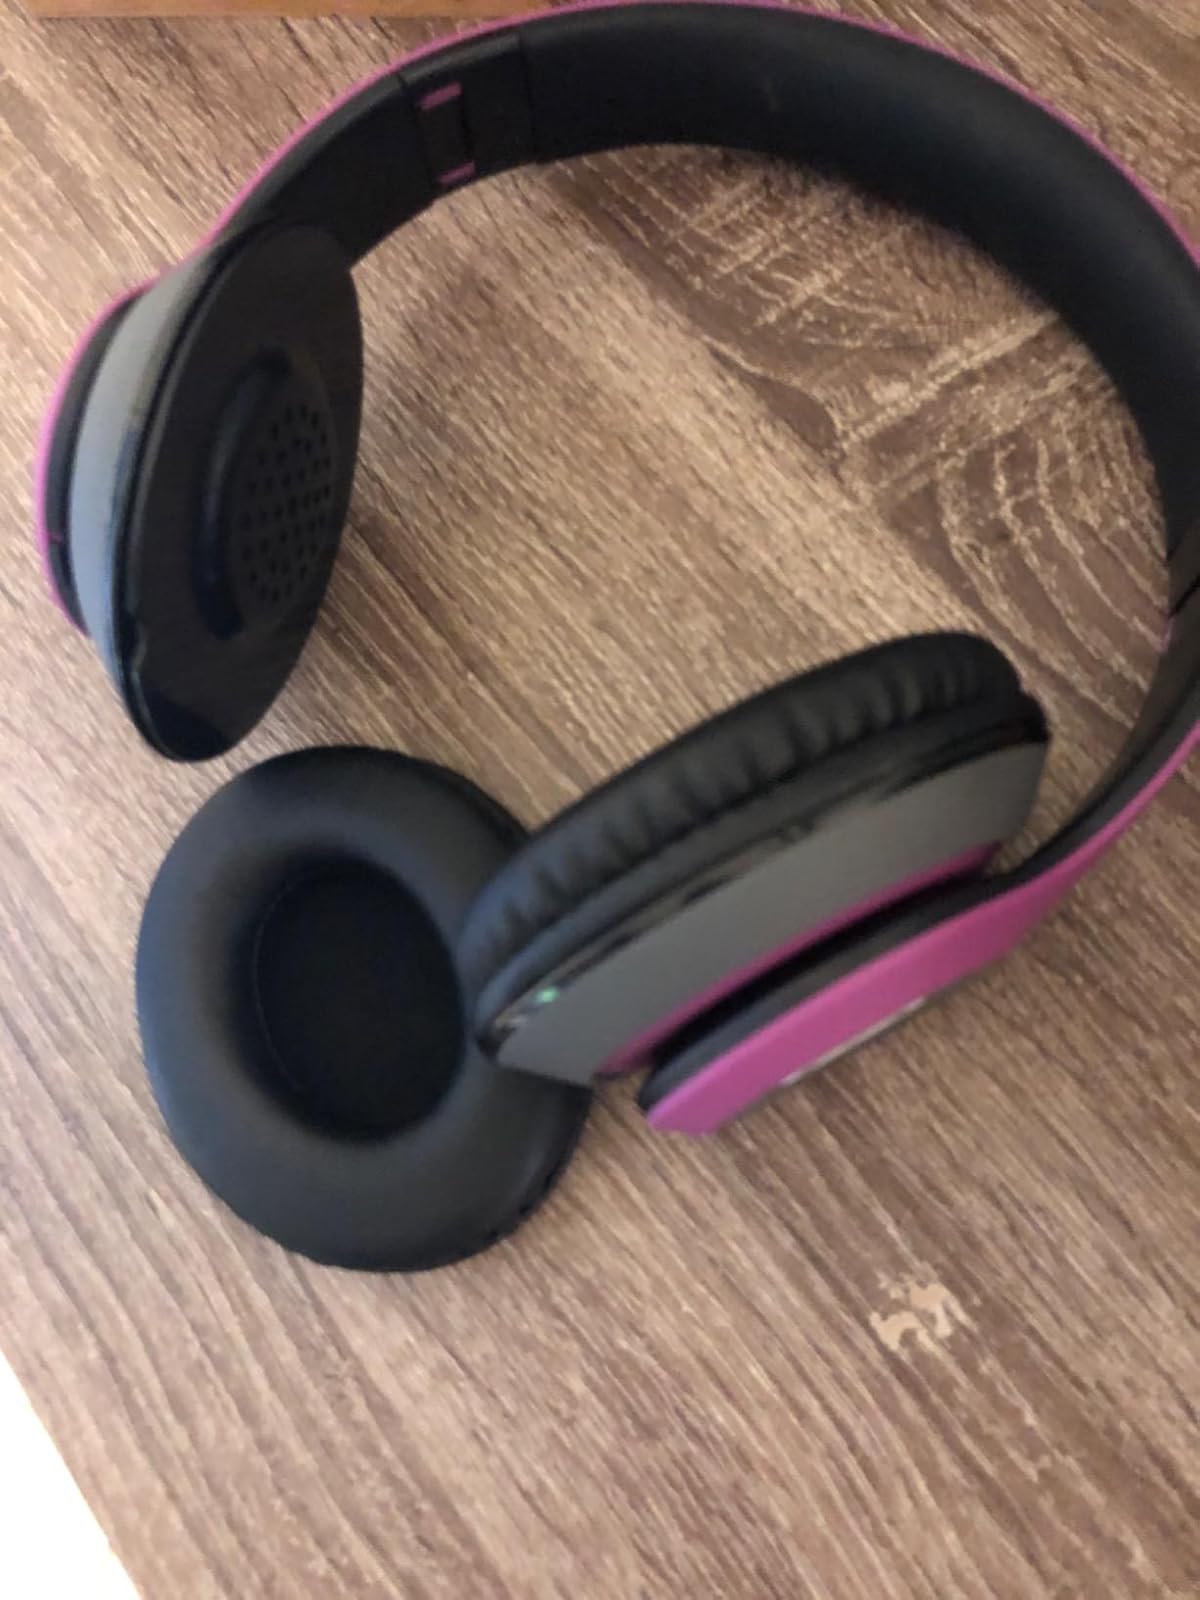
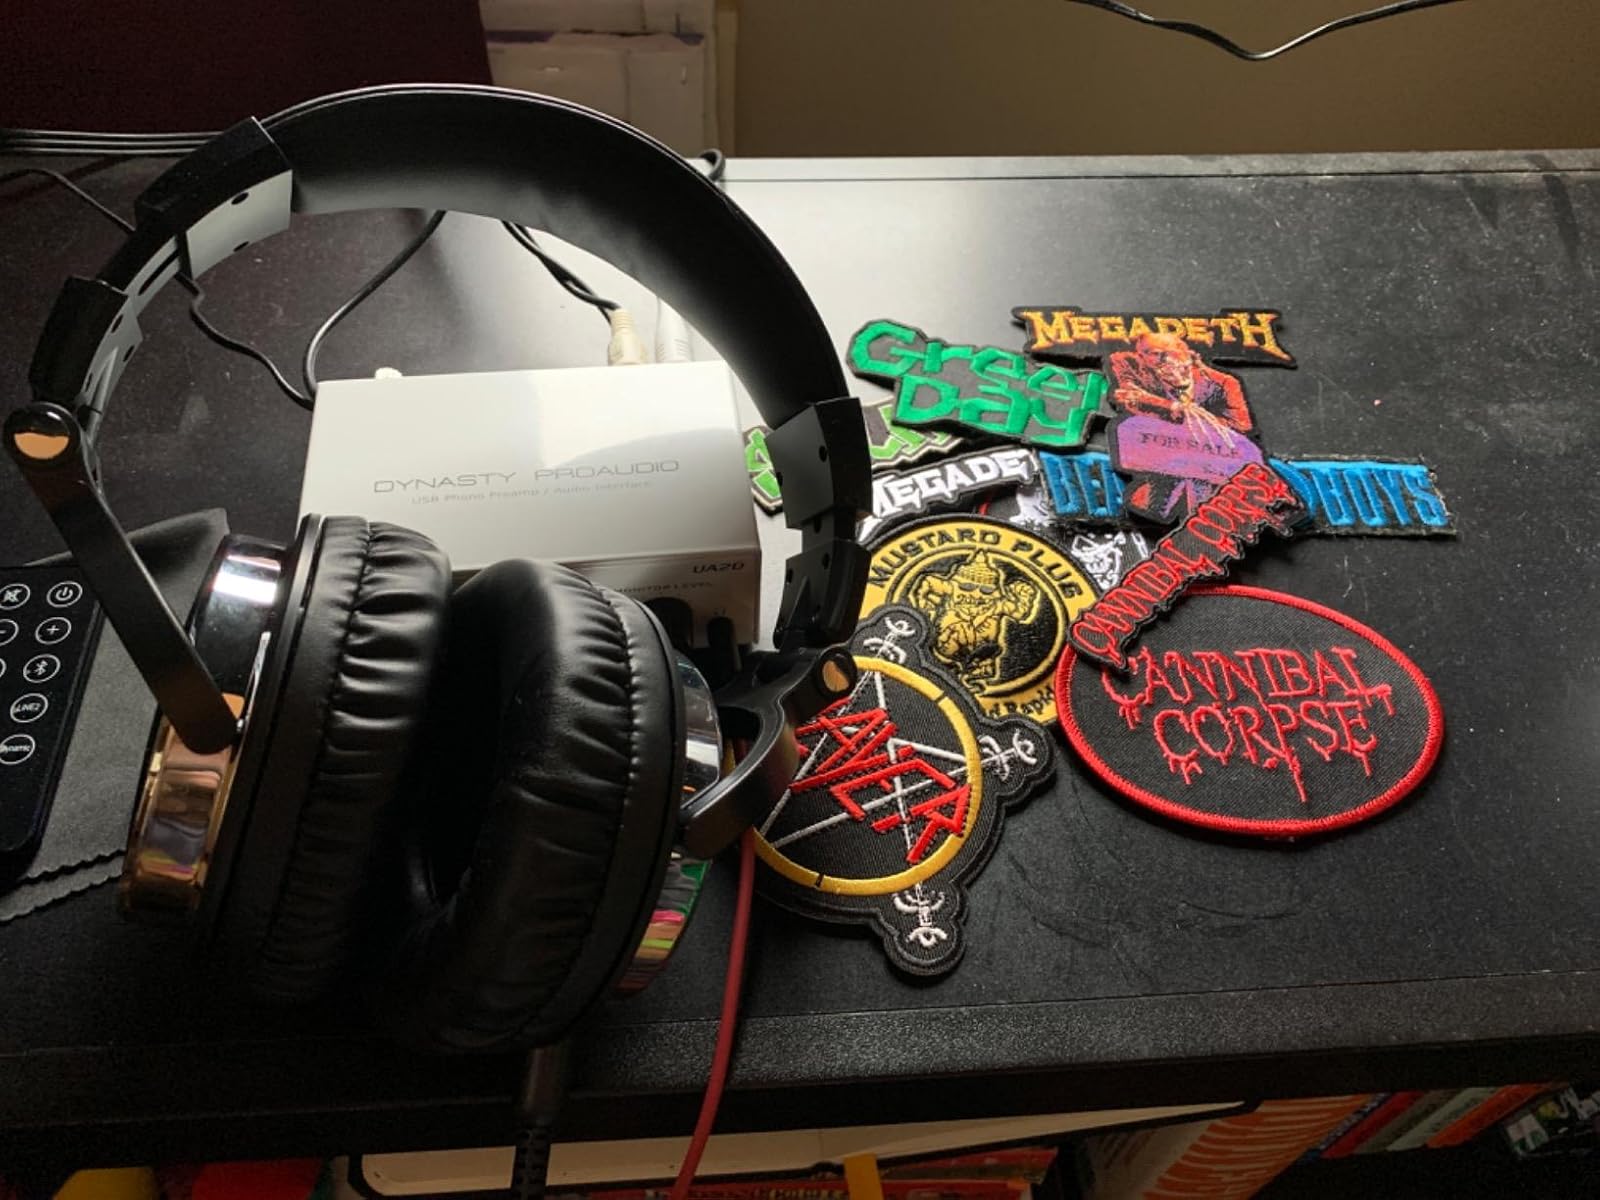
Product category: headphones
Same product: no